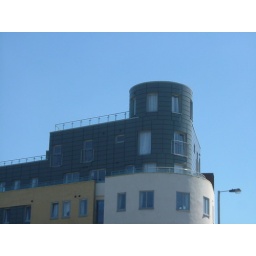
building in Harrow against blue sky. July 2010